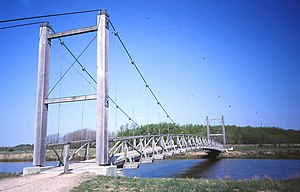
Skjern Å / Plante- og dyreliv
Hængebro over åen, bygget i forbindelse med restaureringen af åen.
Skjern Å med hængebro, etableret ved restaurering af åen. Foto fra maj 2006.
Skjern Å er en å med karakter af flod på det nedre løb. Den er beliggende i det vestlige Jylland og er Danmarks vandrigeste vandløb. Skjern Å er Danmarks fjerde længste å. Åen er også tidligere kaldt Lønborg Å.